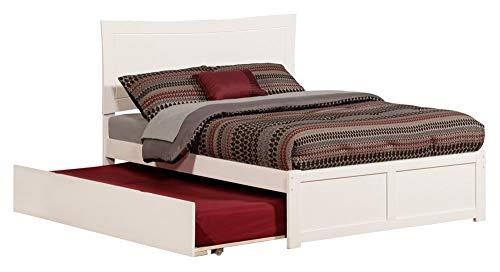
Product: Atlantic Furniture Metro Platform Bed with Flat Panel Footboard and Twin Size Urban Trundle, Full, White
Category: Home & Kitchen | Furniture | Bedroom Furniture | Beds, Frames & Bases | Beds
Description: Sliding 8" twin size trundle to accommodate guests.
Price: $99.00 $99.00
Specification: ASIN:B00AZDXTXW|ShippingWeight:173pounds|DateFirstAvailable:July26,2005